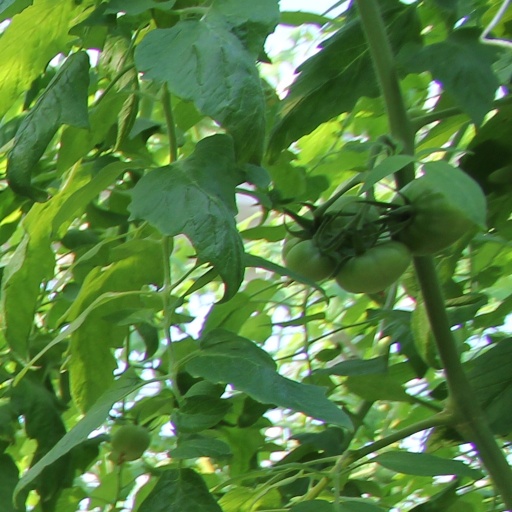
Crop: tomato